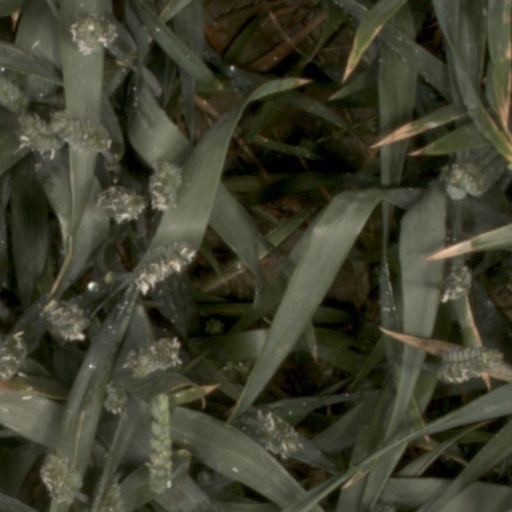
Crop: wheat